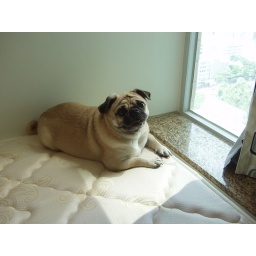
As always, sitting by the window on the bed. Enjoying the sunshine and sleep~